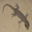
Label: lizard